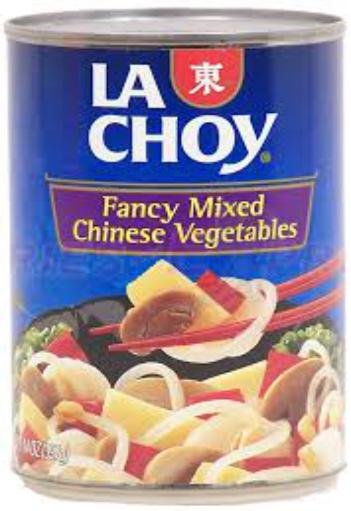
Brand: La Choy
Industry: Food